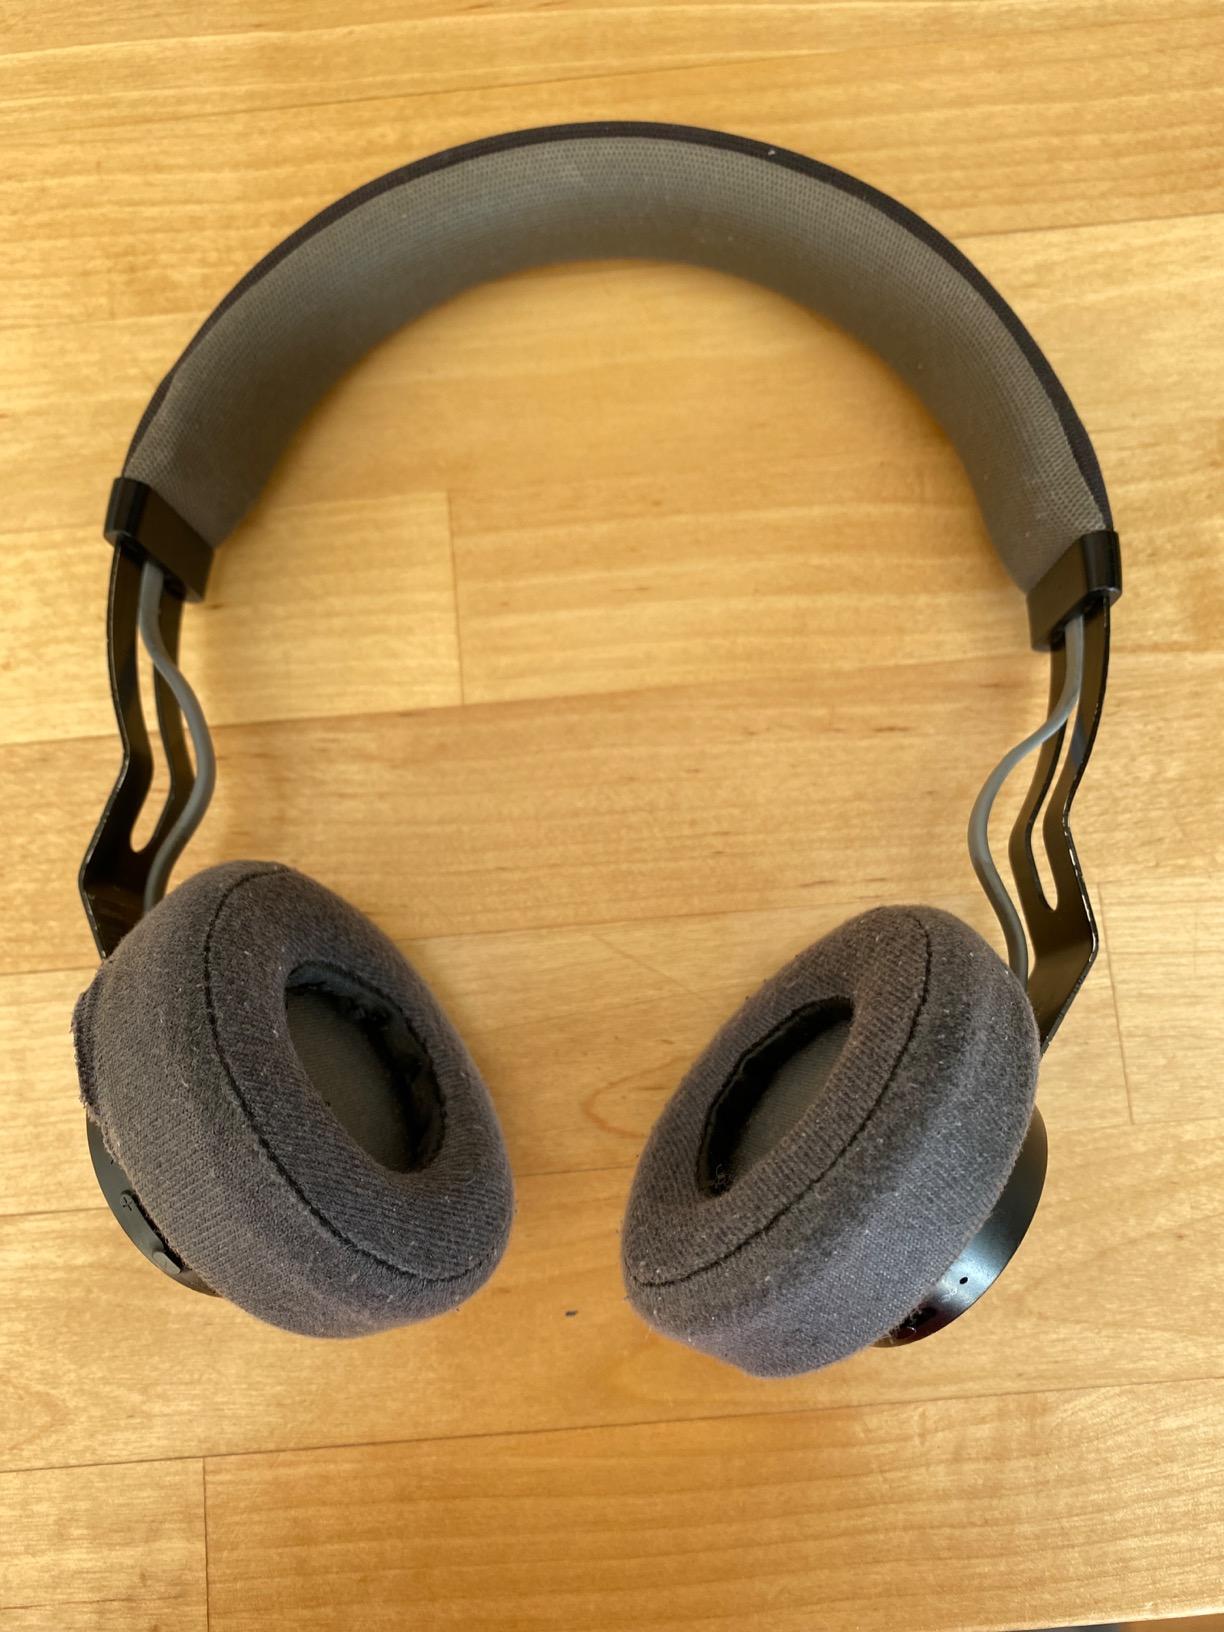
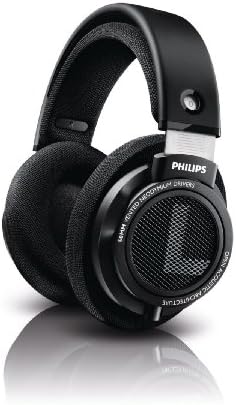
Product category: headphones
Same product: no